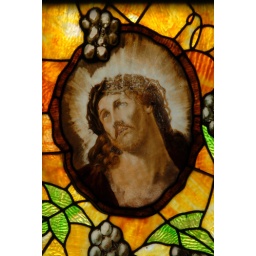
Stained glass window of Jesus in mausoleum at Oakland Cemetery